Coat of plates

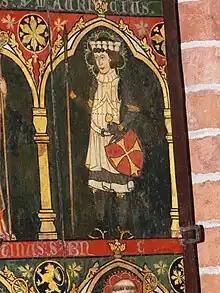
Løgumkloster kirke - Heiligenschrein 4

By mid-13th century, artistic evidence shows similar plate pattern to that of St. Maurice's Effigy in a German manuscript. The fact that German men-at-arms often are described with this armor in art or military records under foreign lands might suggest they were behind their popularization in Europe by that time. The coat of plates worn by German knights at the battles of Benevento in 1266 and Tagliacozzo in 1268 rendered them nearly invincible against French sword blows, until the French realized the German armpits were poorly protected. Contemporary to this, Scandinavian sources from mid-to-late 13th century also make reference to it: in the Konungs skuggsjá, from around 1250, it is called a "Briost Bjorg" and specifies that is should cover the area between the nipples and the belt. The later Hirdskraa of the 1270s calls it a "plata", informing that it should be worn beneath the hauberk, permitting it only to the highest ranks of Scandinavian military, from "skutilsvein" (knight) and up. In Barcelona, for instance, there was a local production of coats-of-plates — then called "cuirasses" − beginning in 1257; King James II of Aragon ordered such cuirasses to be made for him and his sons in 1308, which were covered in samite fabric of different colors.